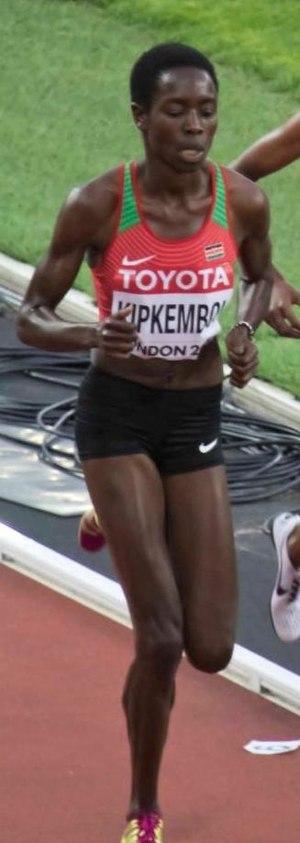
Margaret Chelimo Kipkemboi, née le 9 février 1993, est une athlète kényane spécialiste des courses de fond. Elle remporte la médaille d'or du 5 000 m aux Jeux africains 2015.